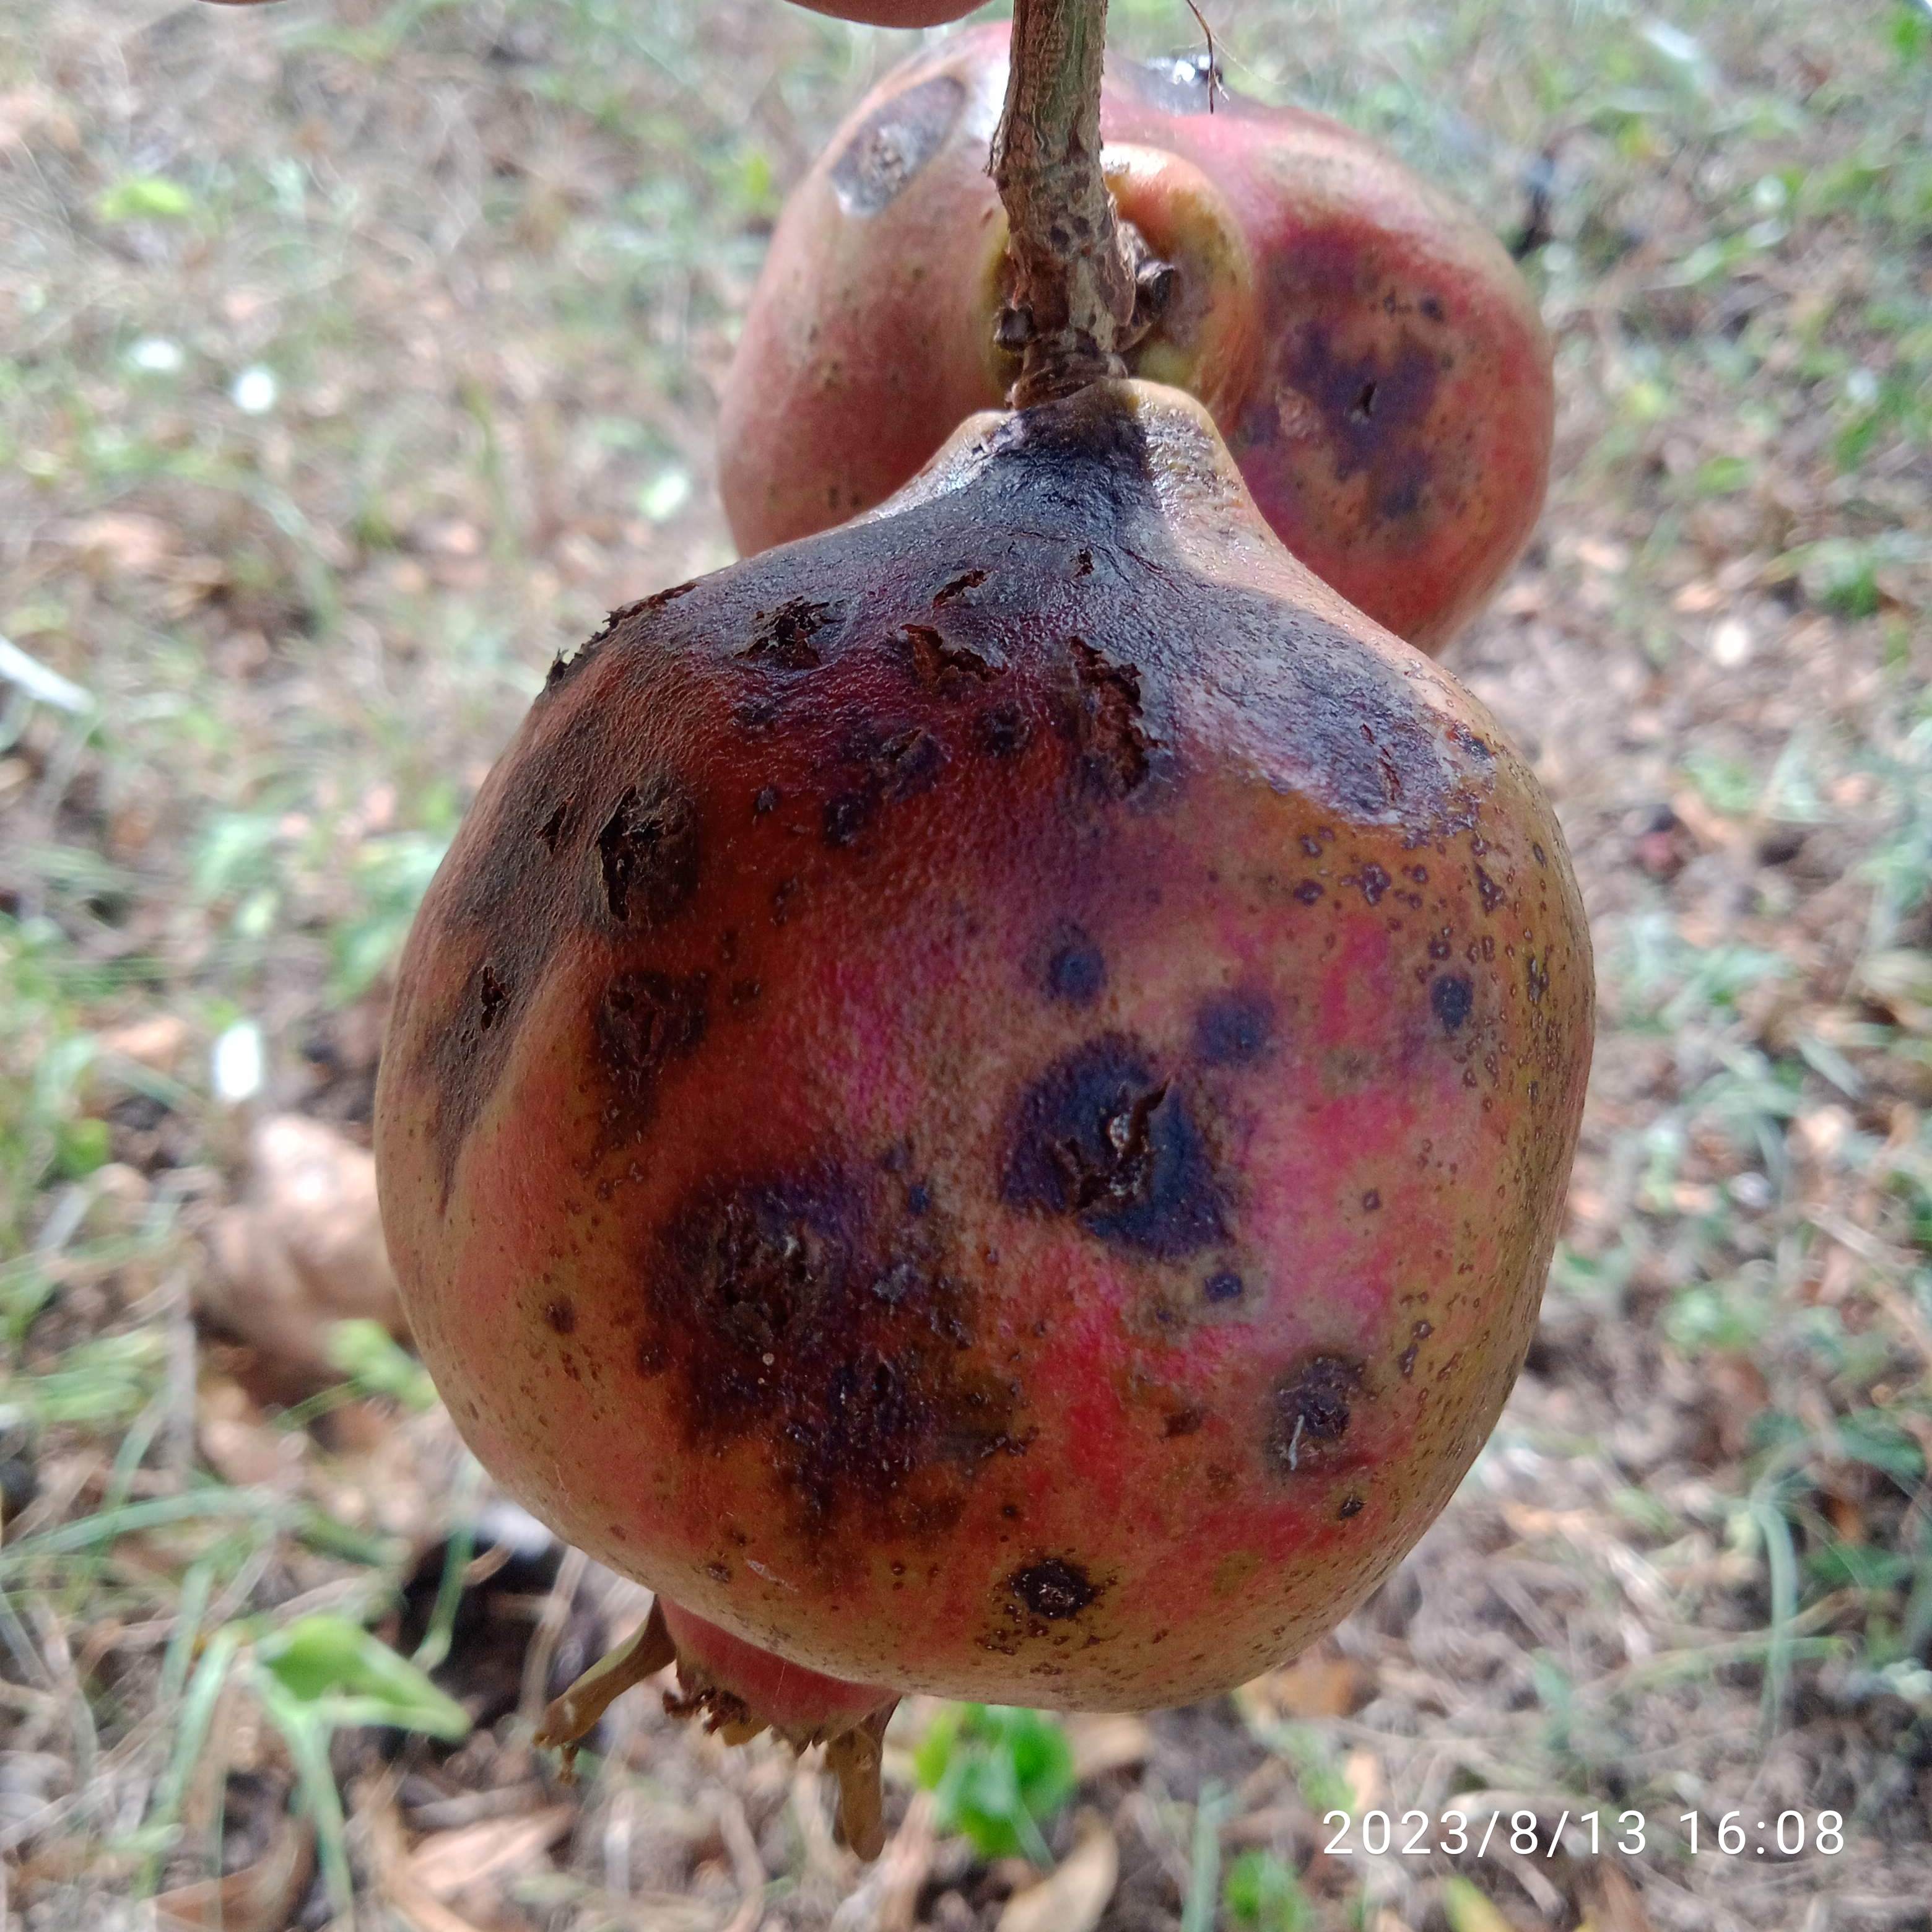
Label: Anthracnose